Charles Pachter

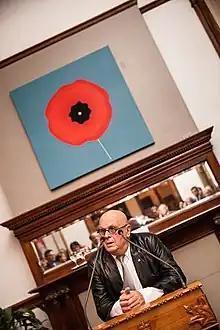
Pachter and one of his works during an exhibition opening in the Lieutenant Governor's Suite, Toronto, 26 November 2014

Charles Pachter LL D. DFA (born December 30, 1942) is a Canadian contemporary artist. He is a painter, printmaker, sculptor, designer, historian, and lecturer. He studied French literature at the Sorbonne, art history at the University of Toronto, and painting and graphics at the Cranbrook Academy of Art in Bloomfield Hills, Michigan. He holds honorary doctorates from Lakehead University, Brock University, the Ontario College of Art & Design and the University of Toronto (2010). He was named a Member of the Order of Canada in 1999, and promoted to Officer in 2011.